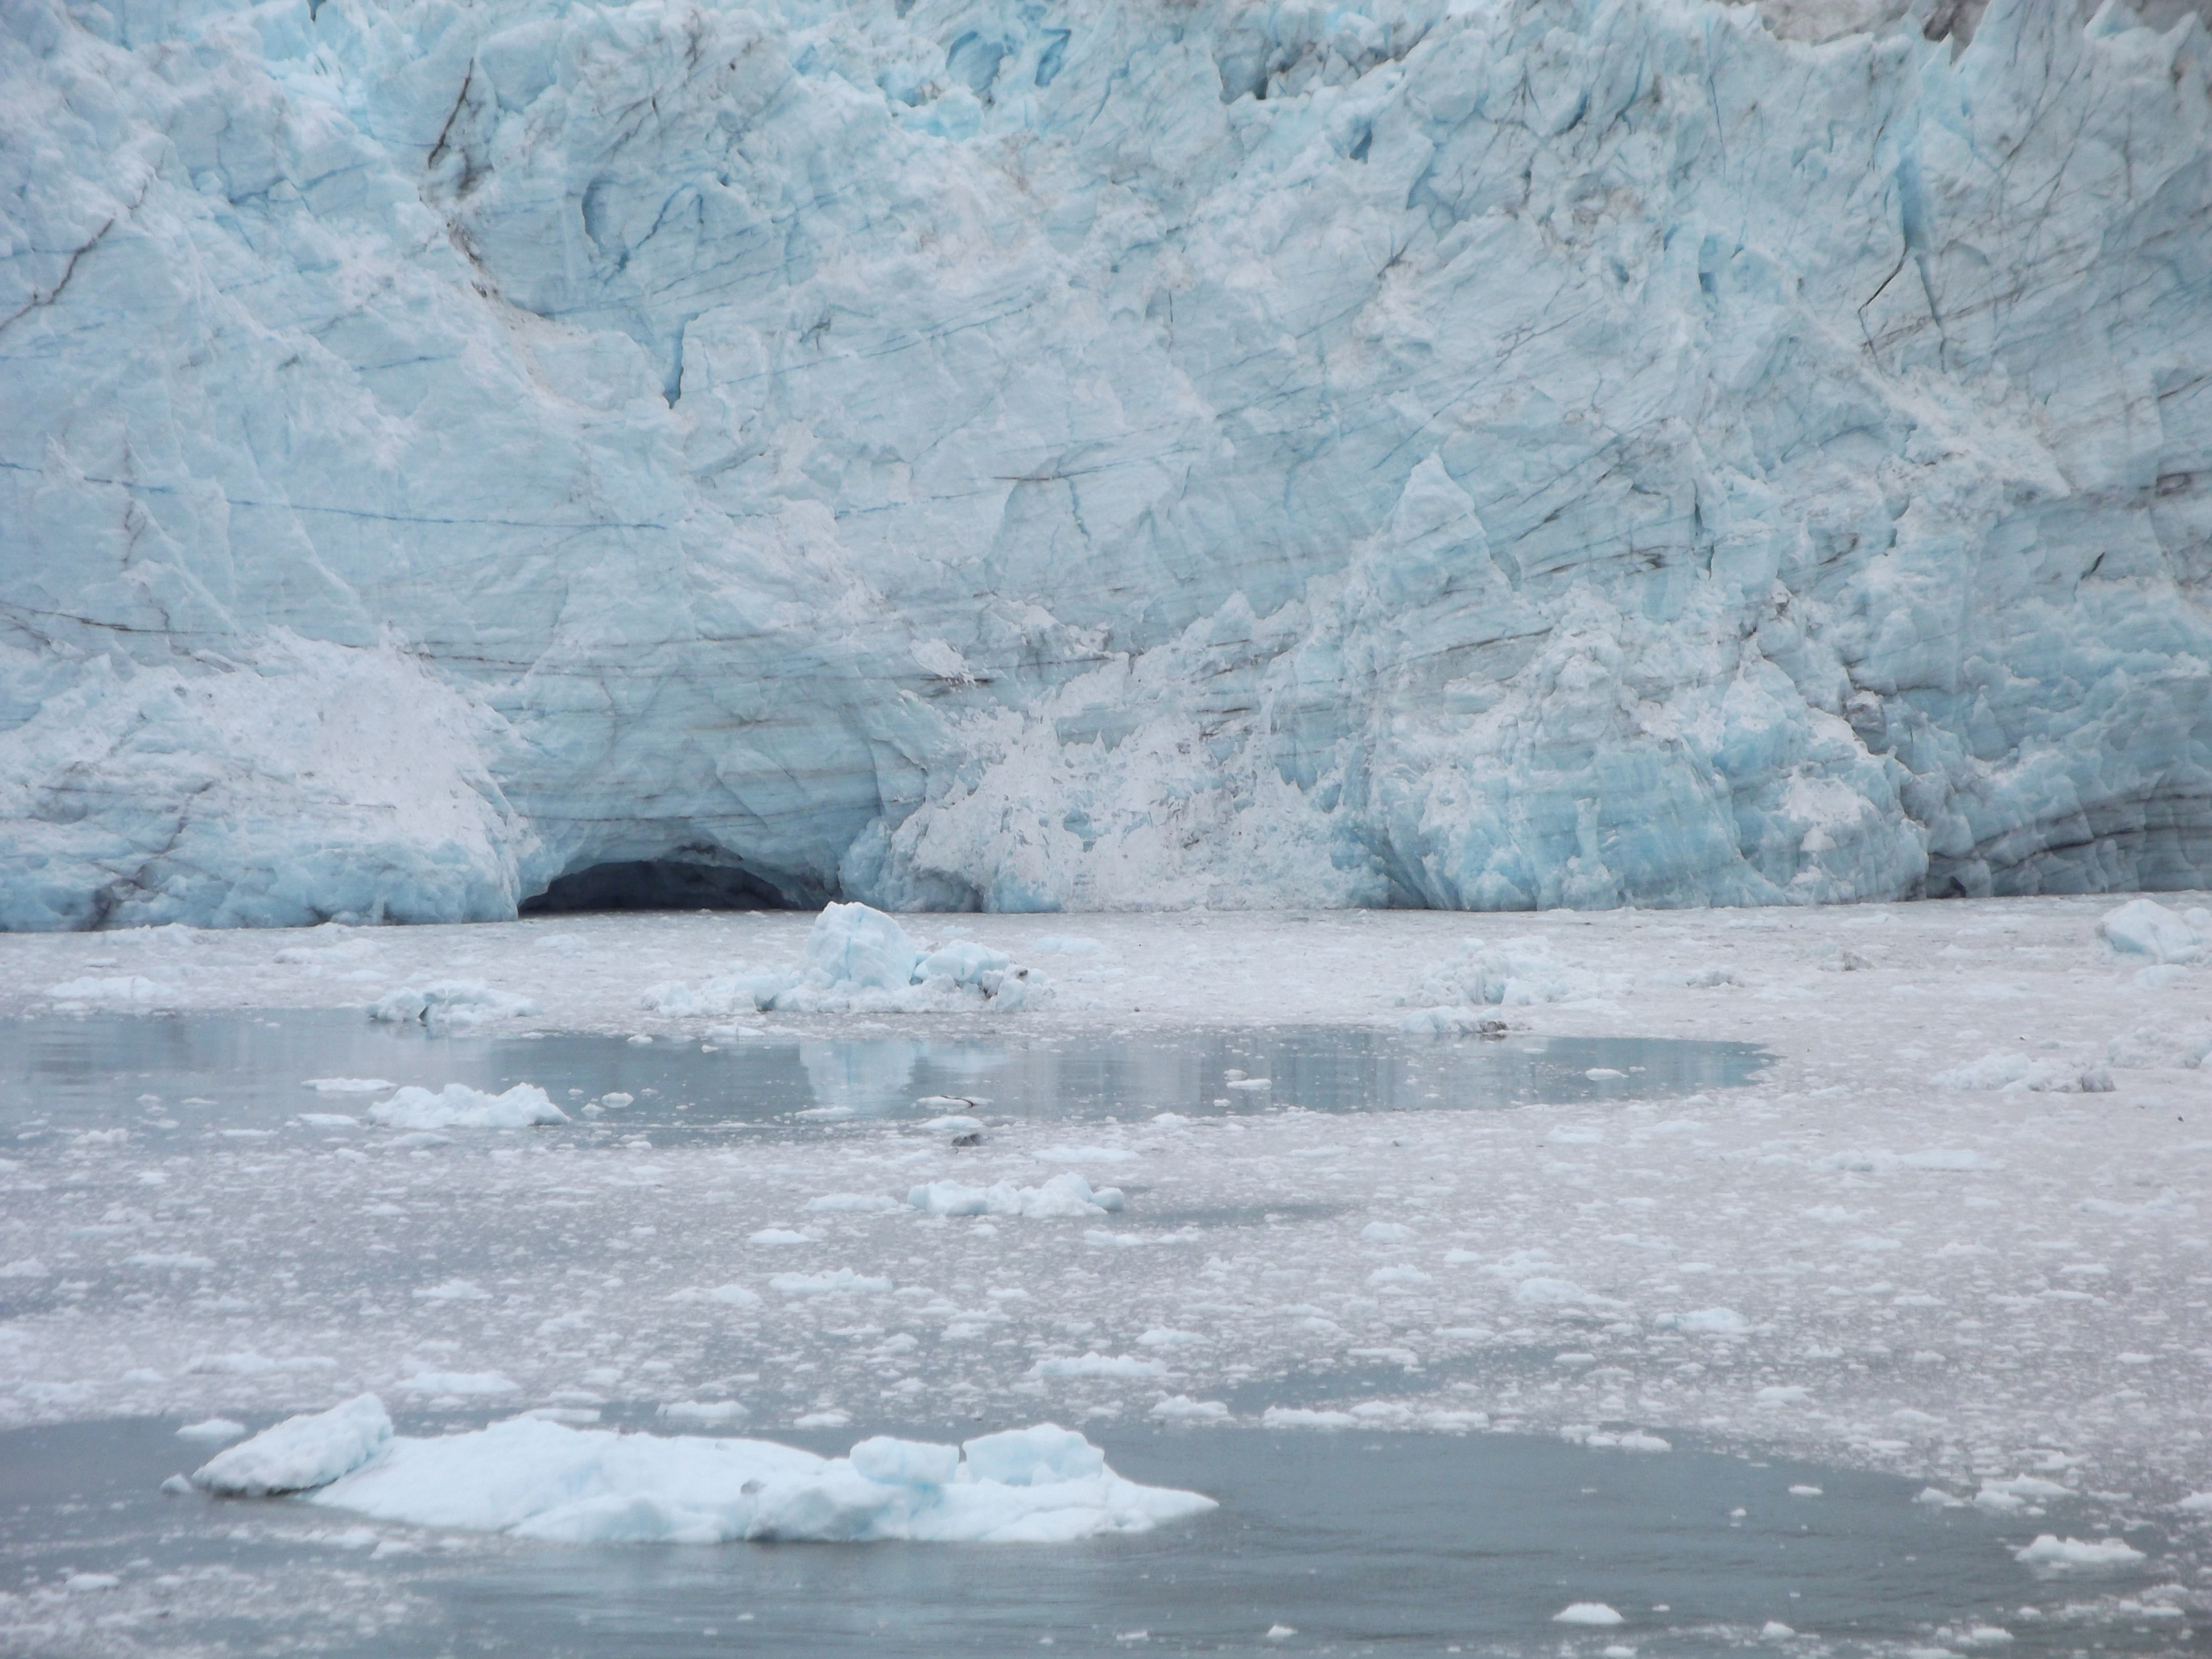
ice, glacier, arctic, iceberg, alaska, freezing, landform, arctic ocean, geographical feature, glacial landform, geological phenomenon, ice cap, polar ice cap